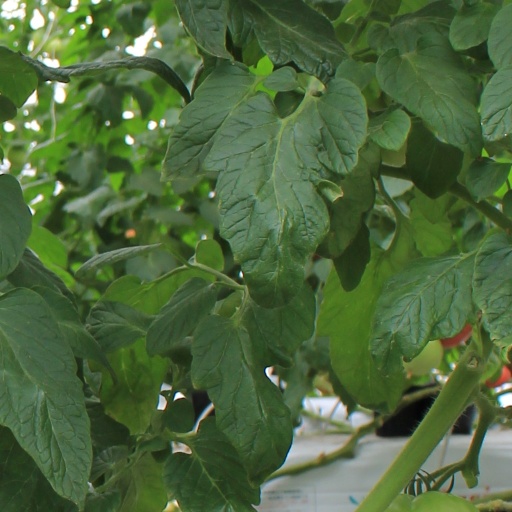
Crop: tomato